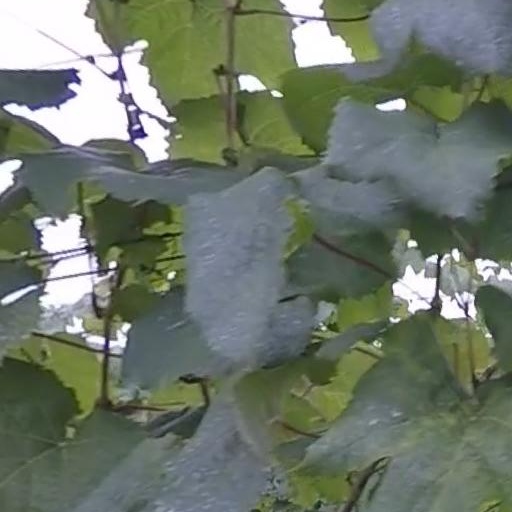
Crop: grape